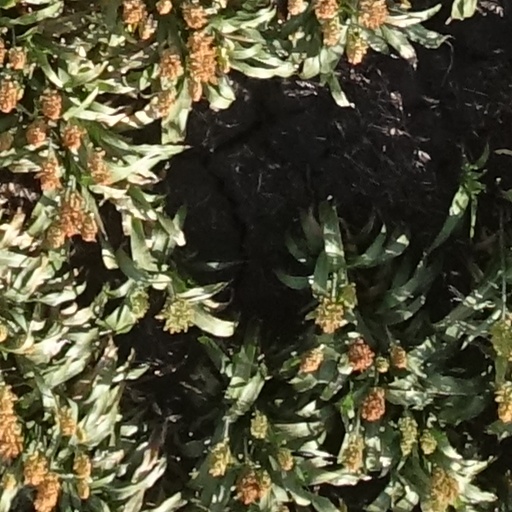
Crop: sorghum